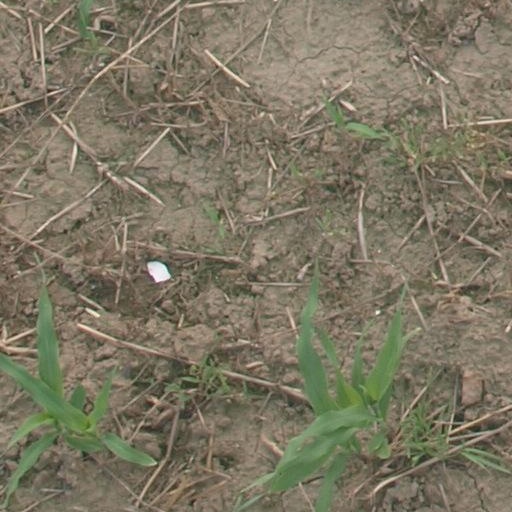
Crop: maize; corn